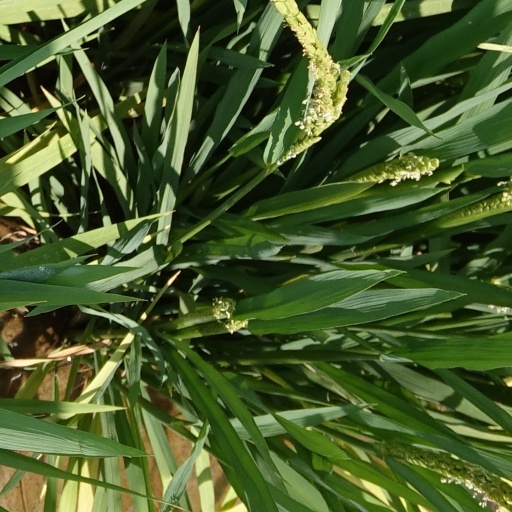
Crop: rice